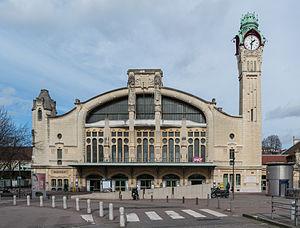
La façade sud du bâtiment de la gare de Rouen-Rive-Droite, Seine-Maritime, France.
La gare de Rouen-Rive-Droite est une gare ferroviaire française de la ligne de Paris-Saint-Lazare au Havre, située sur la rive droite de la Seine, en haut de la rue Jeanne-d'Arc, à proximité du centre-ville de Rouen, préfecture du département de la Seine-Maritime et de la région Normandie.
Cet article recense les monuments historiques protégé au titre du Patrimoine du XXᵉ siècle du département de la Seine-Maritime, en France.